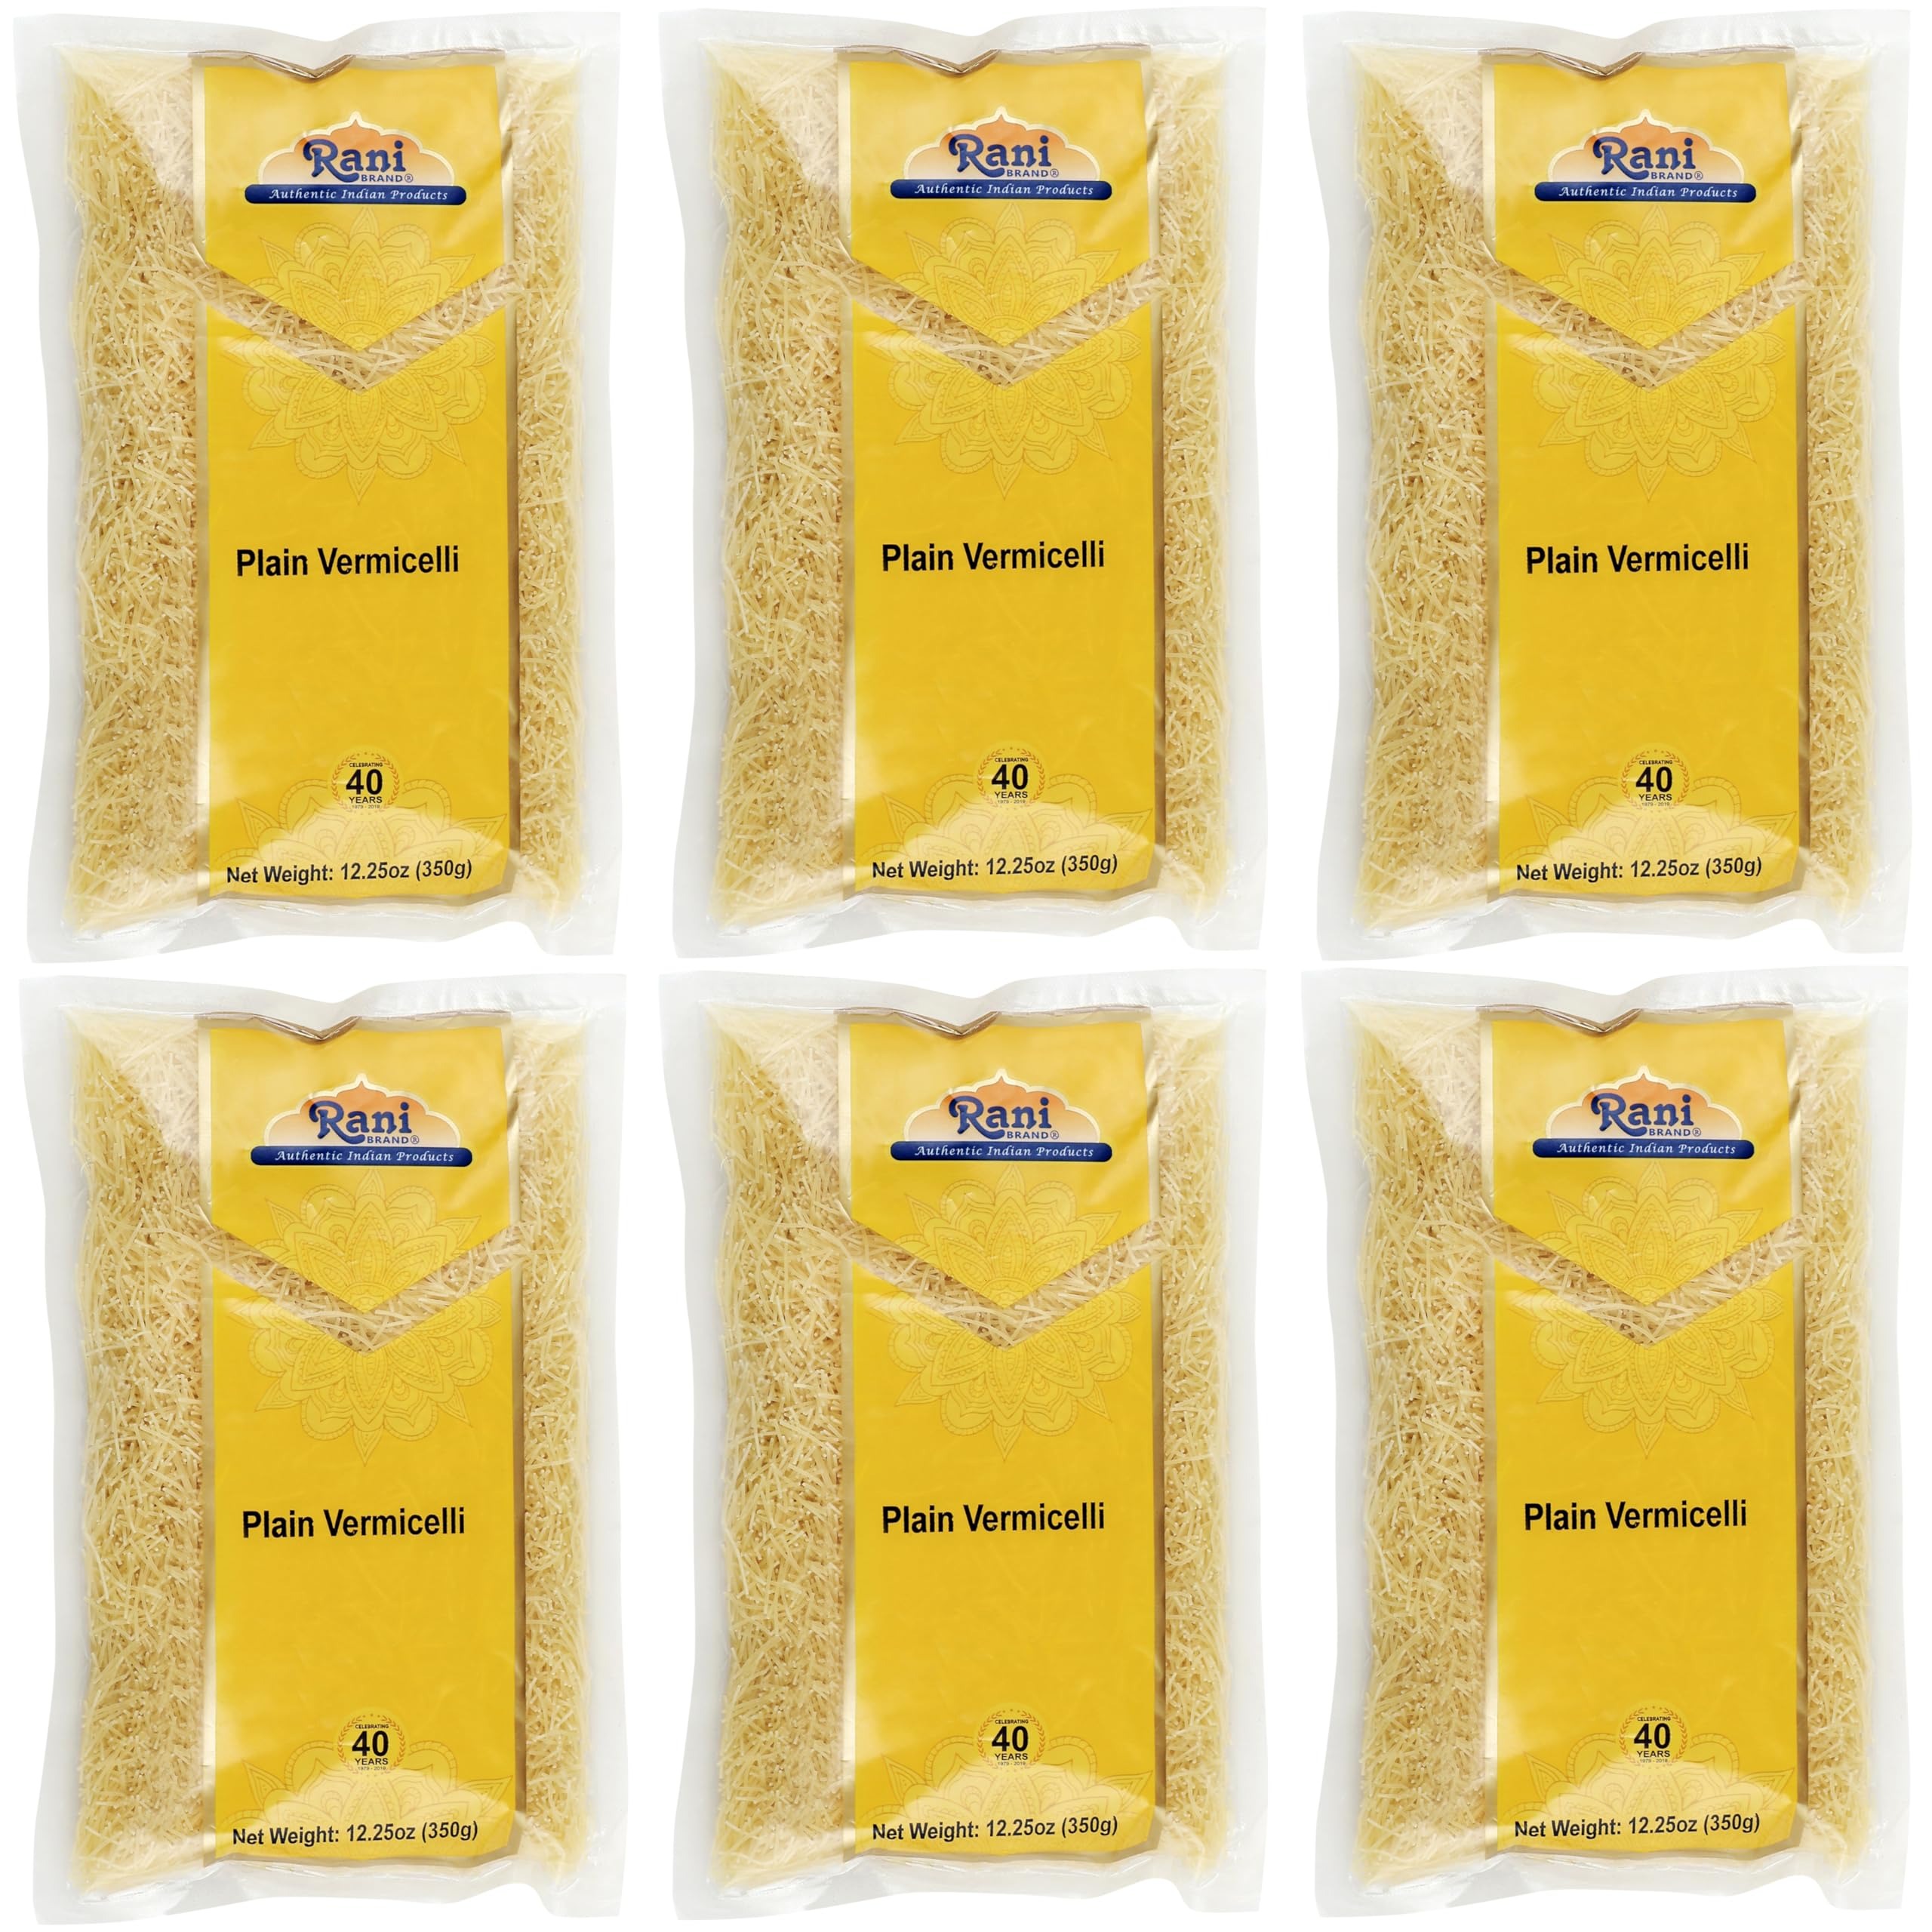
Item Name: Rani Plain Vermicelli (Wheat Noodles) 12.25oz (350g), Pack of 6 ~ All Natural | Vegan | NON-GMO | Indian Origin
Bullet Point 1: You'll LOVE our Plain Vermicelli by Rani Brand--Here's Why:
Bullet Point 2: 🌾PACK OF 6! 100% Natural, No preservatives, Non-GMO, PREMIUM Gourmet Food Grade Noodles.
Bullet Point 3: 🌾Wheat vermicelli cooks quickly, making it a convenient choice for busy cooks! It also absorbs the flavors of the ingredients it is cooked with, enhancing the overall taste of the dish!
Bullet Point 4: 🌾 Packed in a no barrier Plastic Bag. Rani is a USA based company selling quality foods for over 40 years, buy with confidence!
Bullet Point 5: 🌾Net Wt. 12.25oz (350g) x Pack of 6, Authentic Indian Product. Alternartive Name: Wheat Noodles
Product Description: Wheat vermicelli is a type of vermicelli made from wheat flour. It is similar in appearance to rice vermicelli but is made from wheat instead of rice. Wheat vermicelli is used in various cuisines, including Mediterranean and Middle Eastern dishes. It's often used in soups, salads, and pilaf dishes. In some regions, it may also be referred to as "wheat noodles" or simply "vermicelli."
Value: 6.0
Unit: Count

Price: 19.49